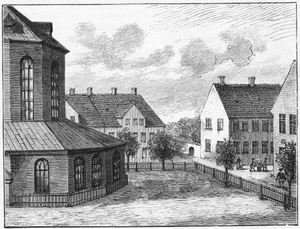
Ludvig Holberg / Holbergs forhold til økonomi / Placering af midler
Holbergs Professorbolig i Fiolstræde. Efter et Maleri i Oldnordisk Museum. Illustration i Oluf Nielsen (1838-1896), Kjøbenhavn paa Holbergs Tid (København, 1884)
"Ludvig Holberg var en epokegørende dansk-norsk forfatter. Holberg er kaldt ""den danske litteraturs fader"". Han var en produktiv og lærd forfatter, der udgav bøger om en lang række emner. Holberg skrev både videnskabelige værker om historie, jura, geografi og filosofi - og komedier, romaner og poesi. Han var akademiker af internationalt format og indførte mange af oplysningstidens tanker i Danmark-Norge. Mange af hans komediefigurer som Erasmus Montanus, Jean de France, Jeppe på Bjerget og den Politiske Kandestøber er optaget som arketyper i det danske sprogbrug.